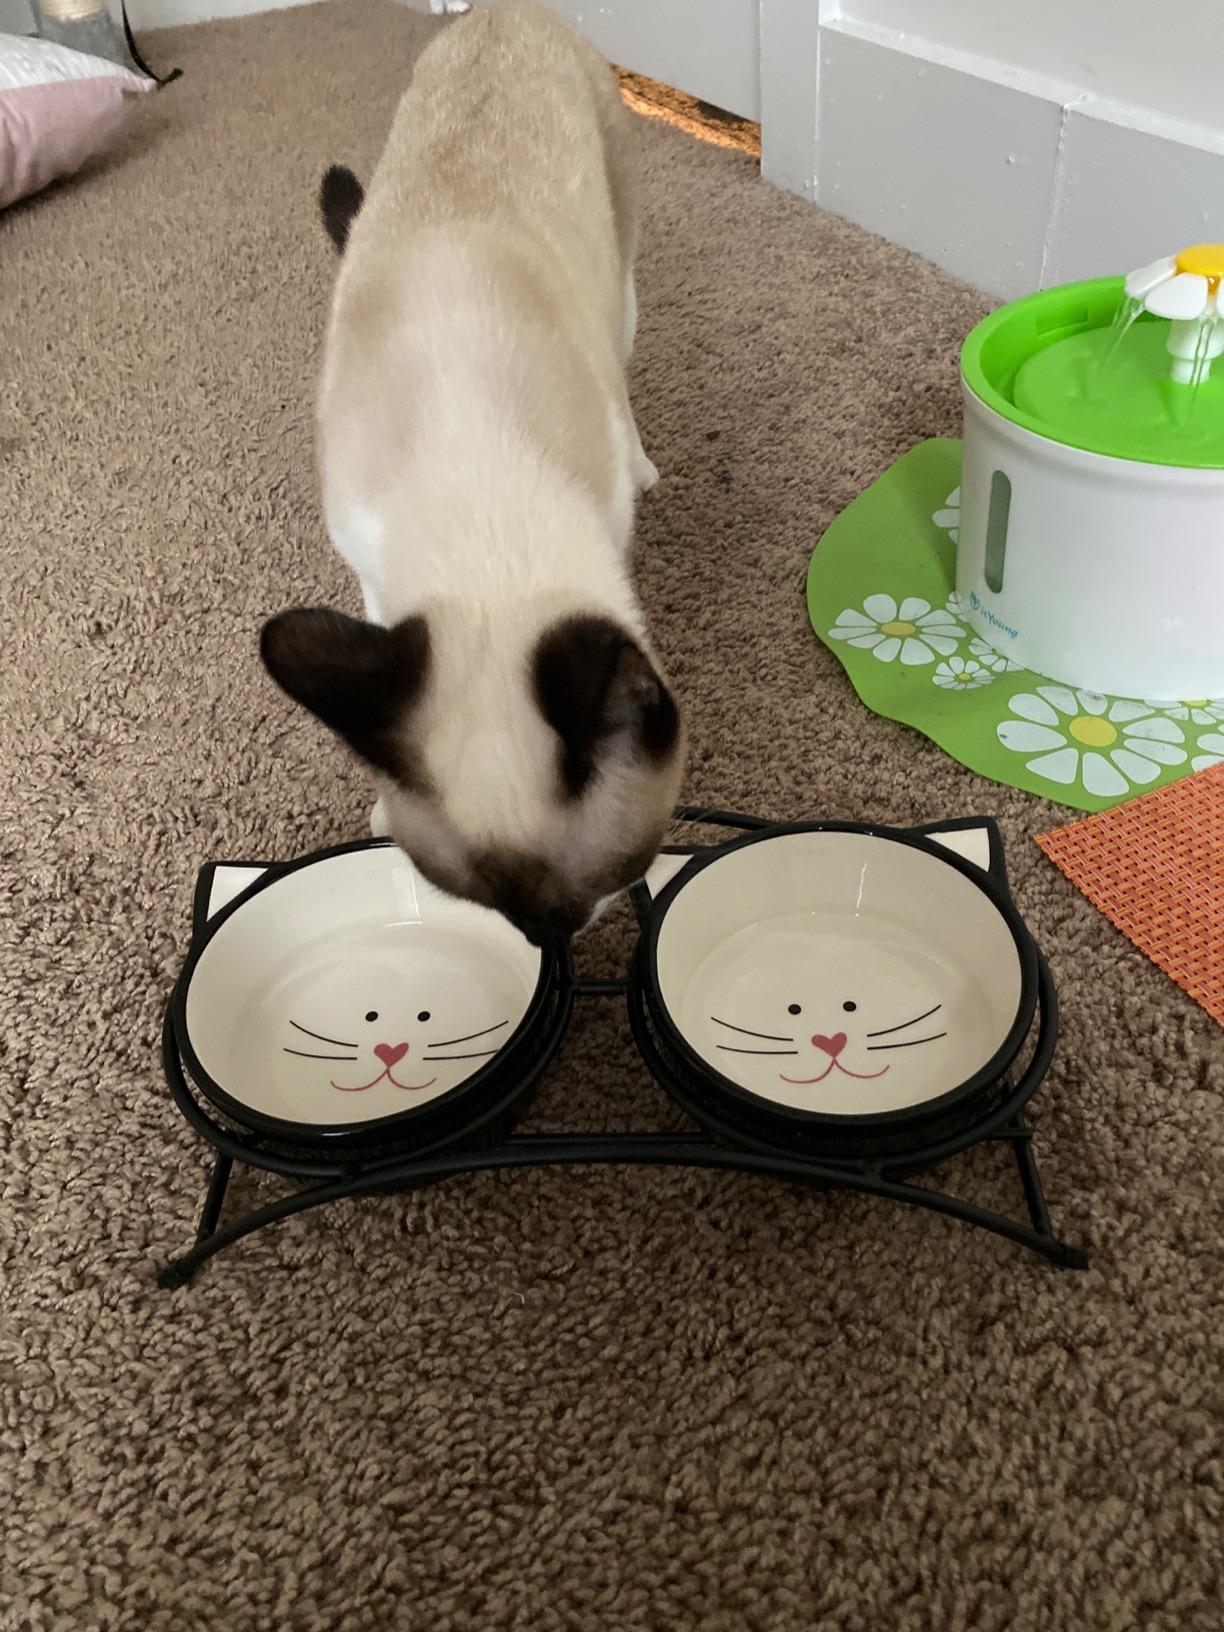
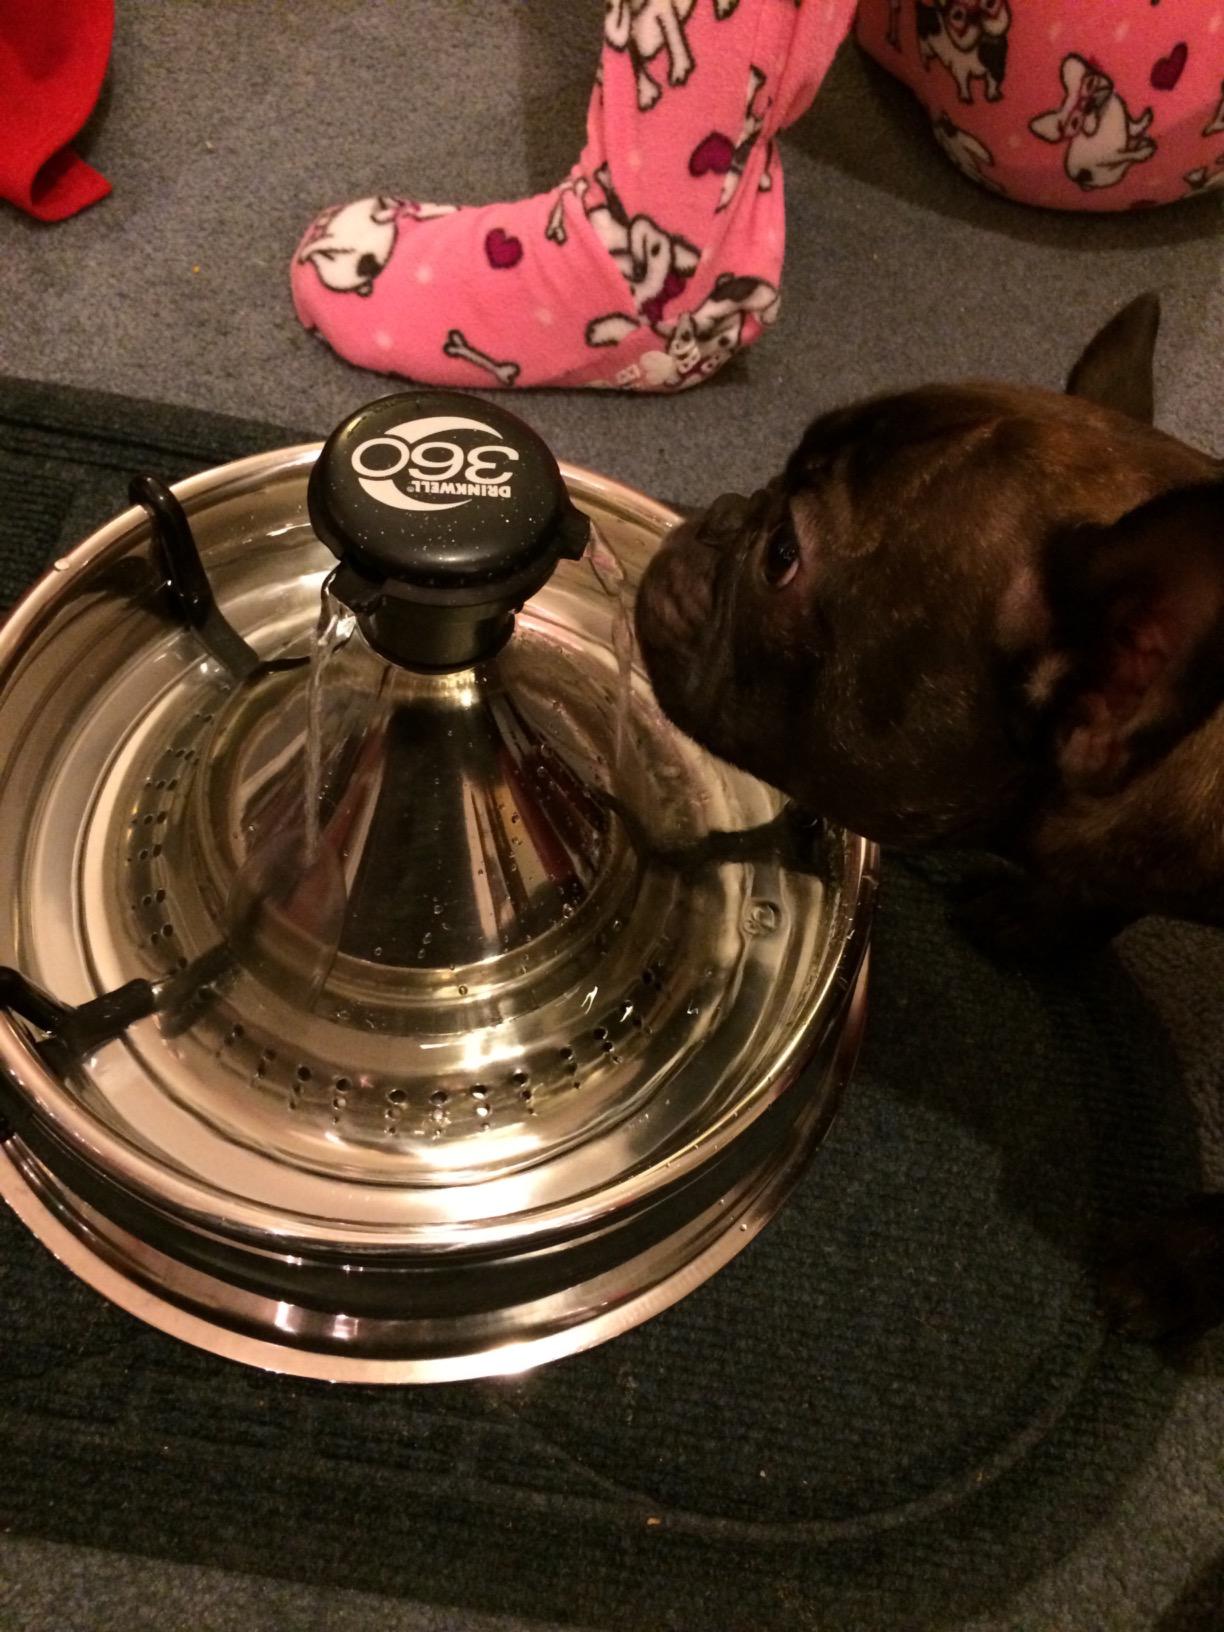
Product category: items_bowl
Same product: no